GM Family 0 engine

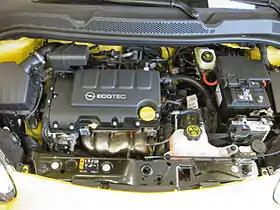
Family 0 engine in an Opel Adam

The Family 0 is a family of inline piston engines that was developed by Opel, at the time a subsidiary of General Motors. It was developed as a low-displacement engine for use on entry-level subcompact cars from Opel/Vauxhall.